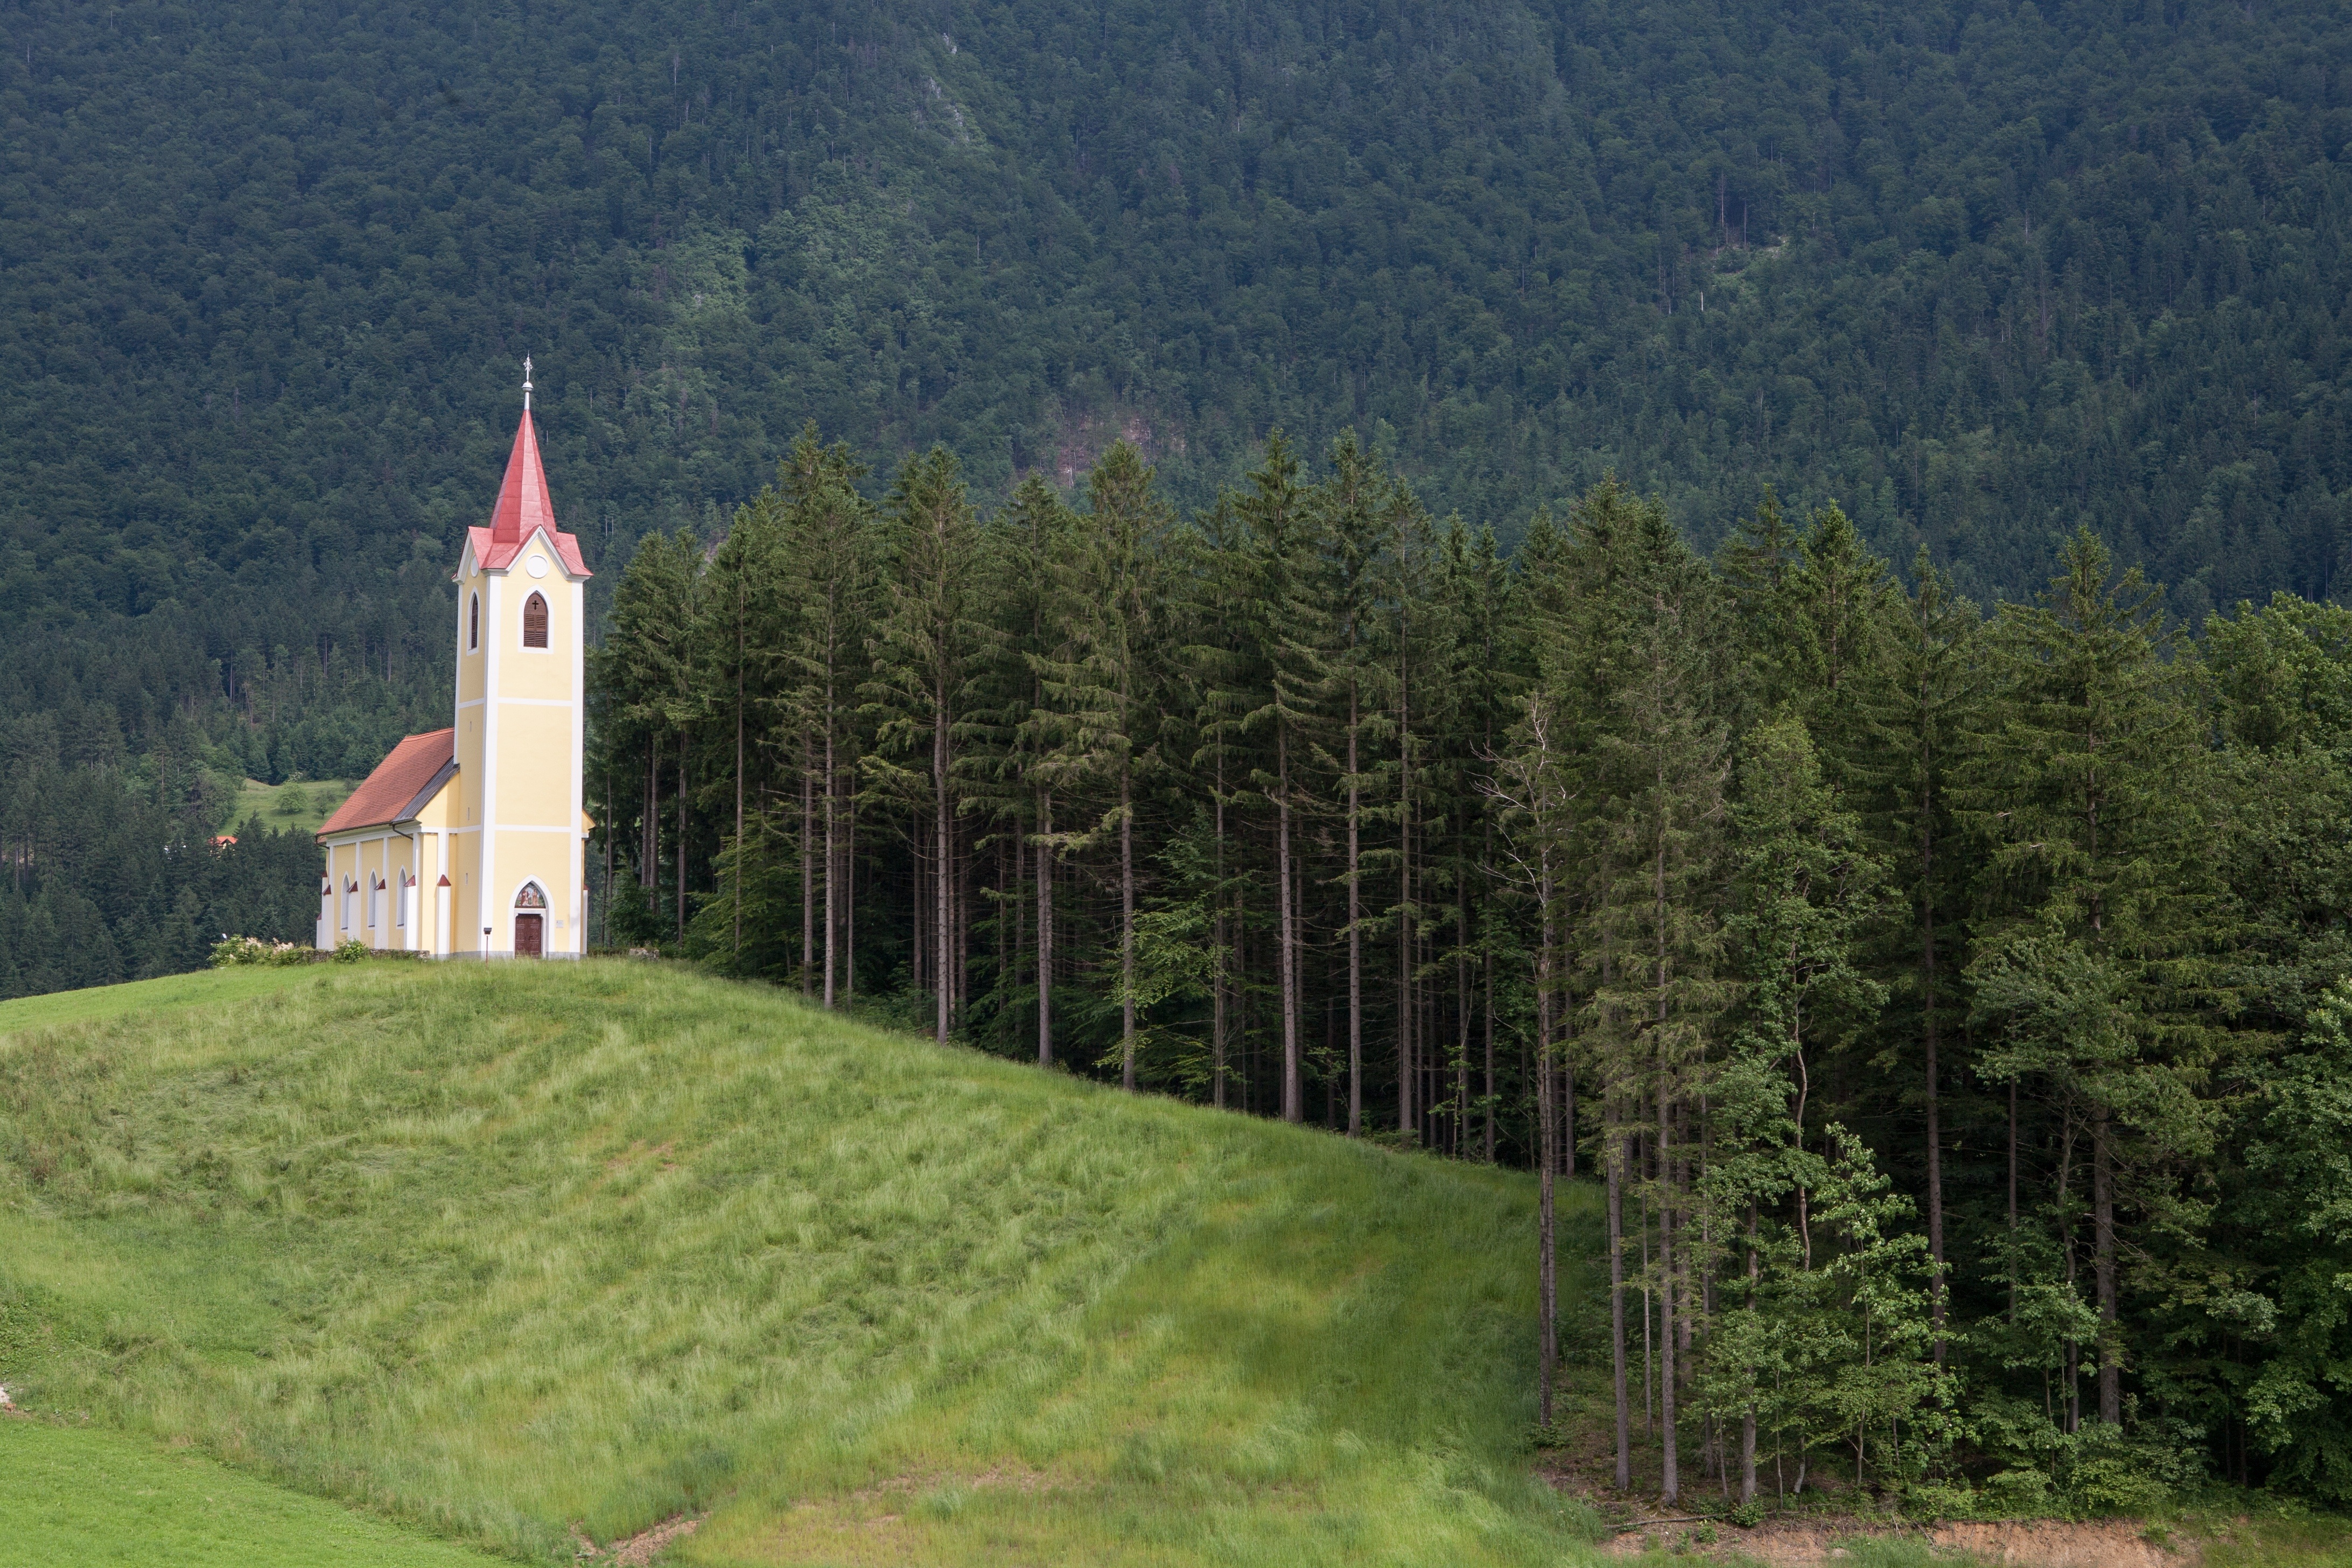
mountain, meadow, hill, building, mountain range, rural, tower, church, chapel, worship, slovenia, rural area, pine trees, church building, mountainous landforms